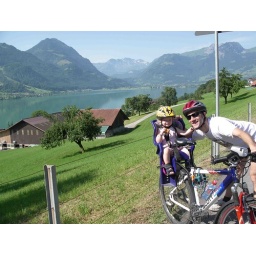
on a bike tour around the lake